Oceanic freshwater flux

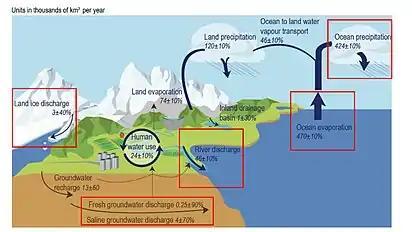
Shows the freshwater fluxes between the earth's systems (ocean, cryosphere, atmosphere, terrestrial water storages), whereby the oceanic freshwater fluxes are highlighted. Figure adapted from AR6 IPCC report of WG1, Chapter 8.

Freshwater fluxes in general describe how freshwater is transported between and stored in the earth's systems: oceans, land, the atmosphere and the cryosphere. While the total amount of water on Earth has remained virtually constant over human timescales, the relative distribution of that total mass between the four reservoirs has been influenced by past climate states, such as glacial cycles. Since the oceans account for 71% of the Earth's surface area, 86% of evaporation (E) and 78% of precipitation (P) occur over the ocean, the oceanic freshwater fluxes represent a large part of the world's freshwater fluxes.